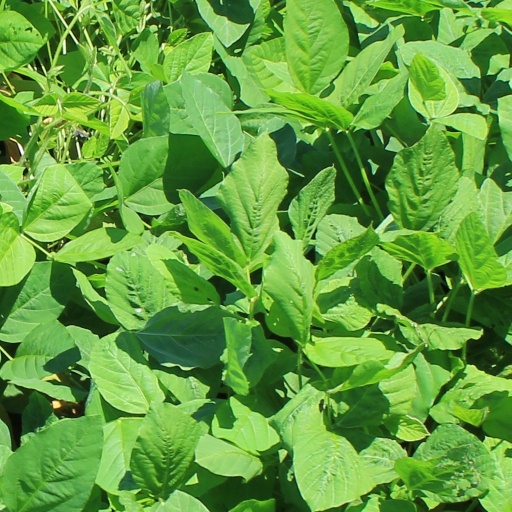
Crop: soybean